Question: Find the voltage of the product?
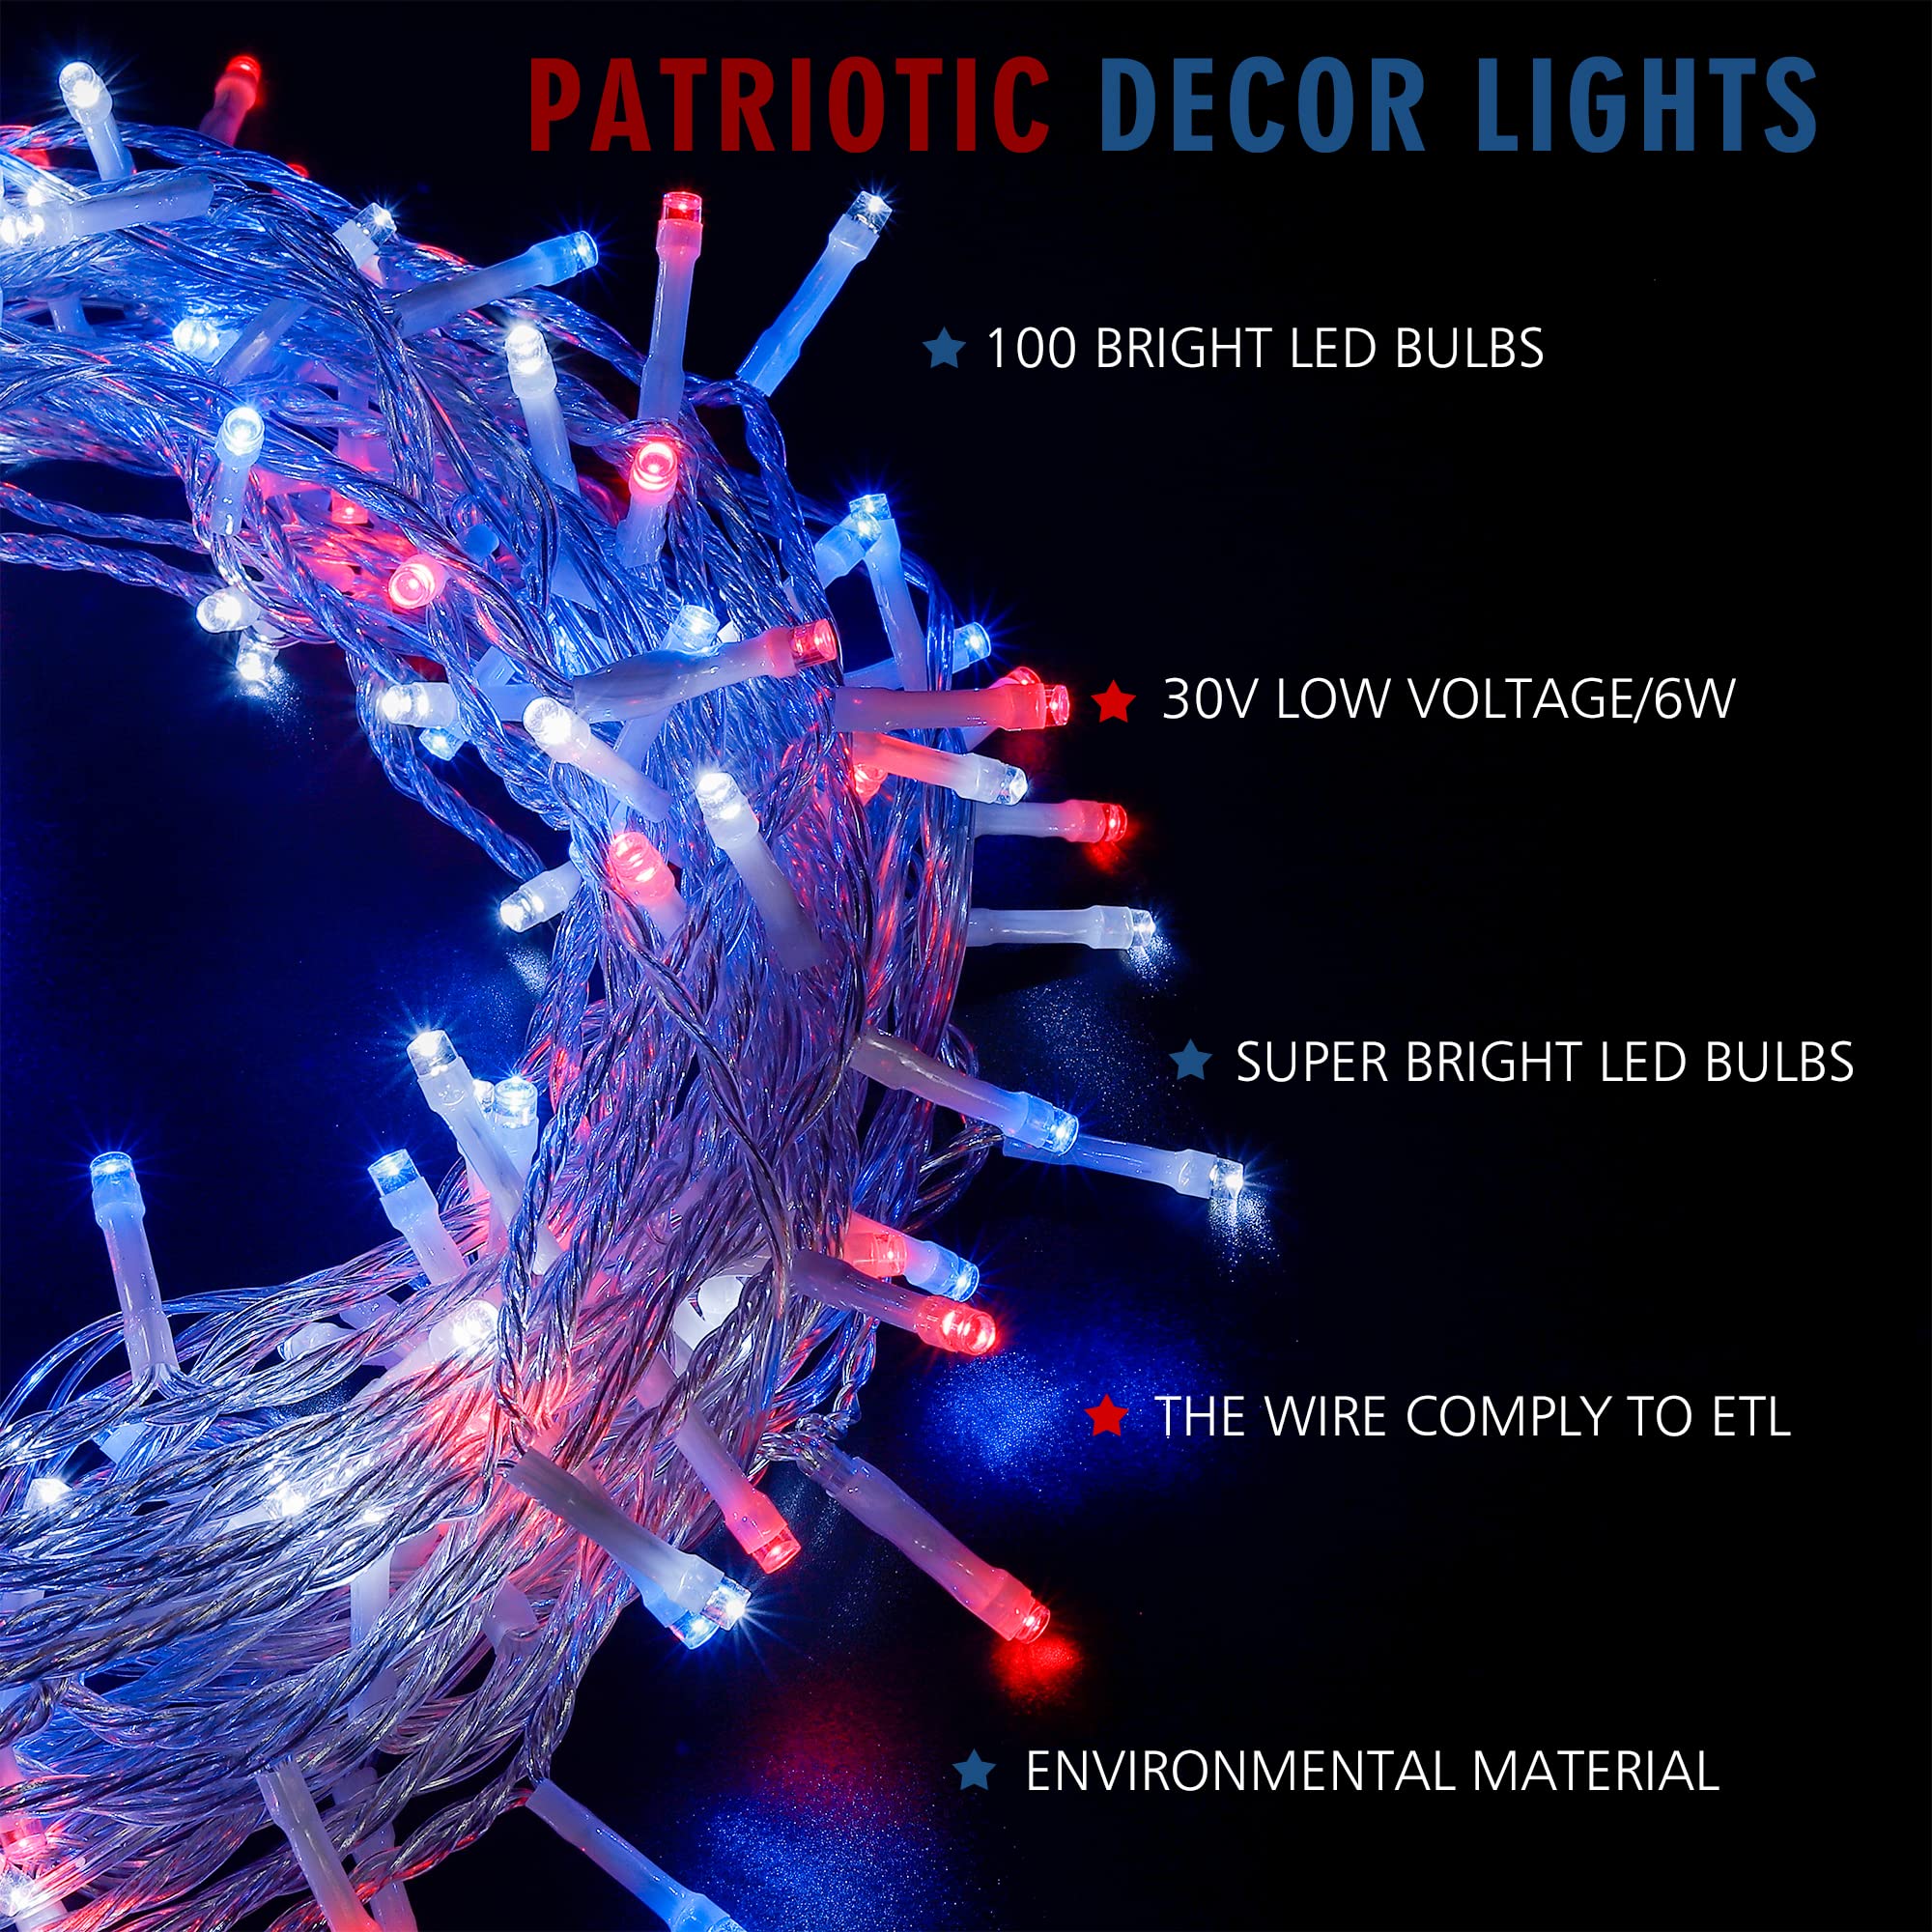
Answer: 30.0 volt